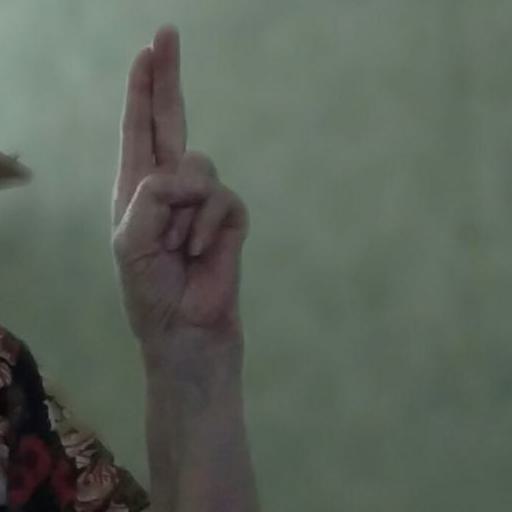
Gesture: two_up